United States Air Force Band

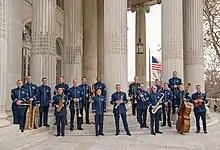
The Airmen of Note is the premier jazz ensemble of the United States Air Force.

'The United States Air Force Concert Band' is the largest ensemble of the Air Force Band. This symphonic wind ensemble presents over 100 concerts annually and performs a wide variety of repertoire from light classics, popular favorites and instrumental features, to classical transcriptions and original works for the band idiom. The Concert Band performs regularly for the general public in the greater Washington, D.C., area and on biannual community relations tours throughout the United States. It has been a featured ensemble at gatherings of professional musical organizations, including the American Bandmasters Association, National Band Association, World Association of Symphonic Bands and Ensembles, College Band Directors National Association, Music Educators National Conference and The Midwest Band and Orchestra Clinic.